Flitwick Wood

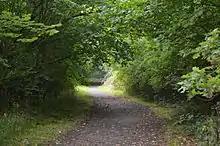

Flitwick Wood is a Local Nature Reserve in Flitwick in Bedfordshire. It is owned and managed by Central Bedfordshire Council.